Marysville, Ohio

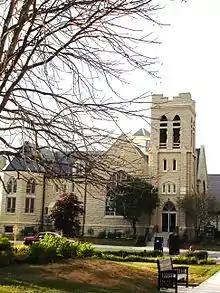
Presbyterian Church

In 1827, the Methodist Episcopal Church was organized. In 1856, the church dedicated a new building on East Center street. The first Fourth of July celebrations were held in 1828.